Meroë

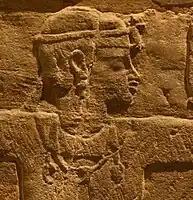
Relief of Kandake Amanitore, circa 50 AD

The seat of government and the royal palace are in Meroë. Kings and many queens are buried in Meroë, in the South Cemetery. Napata remained relevant for the Amun Temple. The first King of the period was Aktisanes (Early 3rd century BC) and the last king of the period was Sabrakamani (first half 3rd century BC).